Illuminati in popular culture

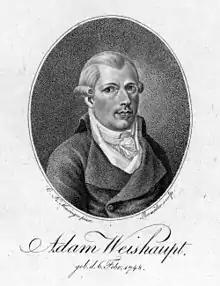
Adam Weishaupt, founder of the Order of the Illuminati.

Founded by Adam Weishaupt in Bavaria in 1776, the Illuminati have been referred to in popular culture, in books and comics, television and films, and games. A number of novelists, playwrights and composers are alleged to have been Illuminati members and to have reflected this in their work. Early conspiracy theories surrounding the Illuminati have inspired various creative works, and continue to do so.